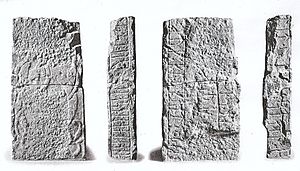
Hedeby-stenene / Slesvigsten (DR 6)
Slesvigstenen
Hedeby-stenene eller Haddeby-stenene er en samlet betegnelse for fire runesten, som blev fundet i den nærmeste omegn til Hedeby i det sydlige Jylland. Stenene udstilles i dag på Vikingemuseum Hedeby. På de oprindelige steder står kopier. De første tre stene omtales også som Vedelspang-stenene.